SMS Württemberg (1917)

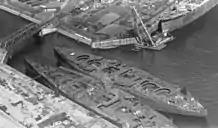
Unfinished battleship (right) and the in Hamburg after the war, in about 1920

, ordered under the provisional name to replace the old pre-dreadnought , was named for the earlier ironclad corvette , which had been built in the 1870s. The ship had been scheduled for the 1915 fiscal year, but due to the start of the war, she was begun early using war funds. The contract that had been awarded to AG Vulcan was finalized on 29 December 1914, which specified the beginning of construction in January 1915, her launching in mid-1916, and completion in early 1917. Her keel was laid down in Hamburg on 4 January 1915 under yard number 386, and AG Vulcan intended to rush work on the ship as much as possible. But as resources and manpower were diverted to other, more pressing projects like the U-boat campaign against Britain, work on the ship slowed.